Mellah of Fez

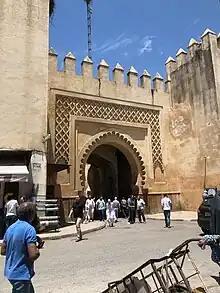
Bab Semmarine, the main southern gate of Fes el-Jdid. From here a street goes south towards the entrance of the Mellah, which was oriented towards this gate.

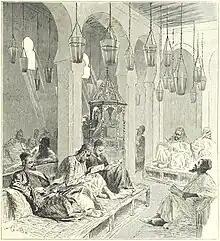
Illustration of a synagogue in Fez c. 1879

In 1276 the Marinids had founded Fes el-Jdid, a new fortified administrative city to house their royal palace and army barracks, located to the west of Fes el-Bali ("Old Fez"). Later in the Marinid period the Jewish inhabitants of Fes el-Bali were all moved to a new district in the southern part of Fes el-Jdid. This district, possibly created after the 1276 foundation, was located between the inner and outer southern walls of the city and was initially inhabited by Muslim garrisons, notably by the Sultan's mercenary contingents of Syrian archers. These regiments were disbanded around 1325 under Sultan Abu Sa'id. The district was first known as "Hims," but also by the name "Mellah" ( or 'saline area') due to either a saline water source in the area or to the former presence of a salt warehouse. This second name was later retained as the name of the Jewish quarter. This was the first "mellah" in Morocco; a name and phenomenon that came to be replicated in many other cities such as Marrakech. (A notable exception being the nearby town of Sefrou.)